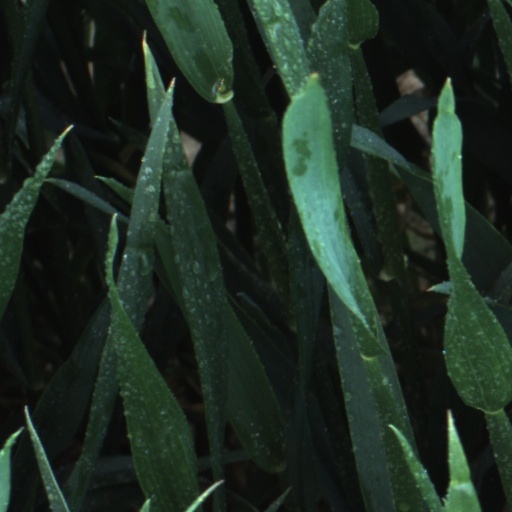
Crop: wheat